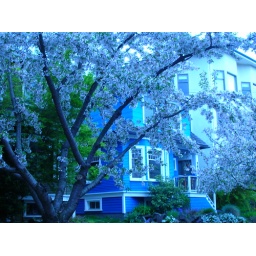
cherry tree in full bloom, 14th/harrison, capitol hill